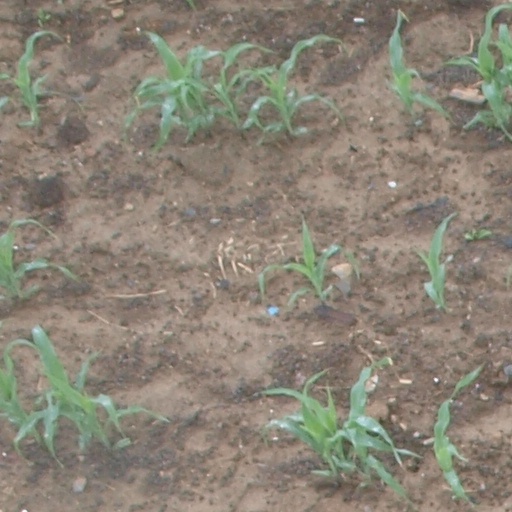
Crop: maize; corn